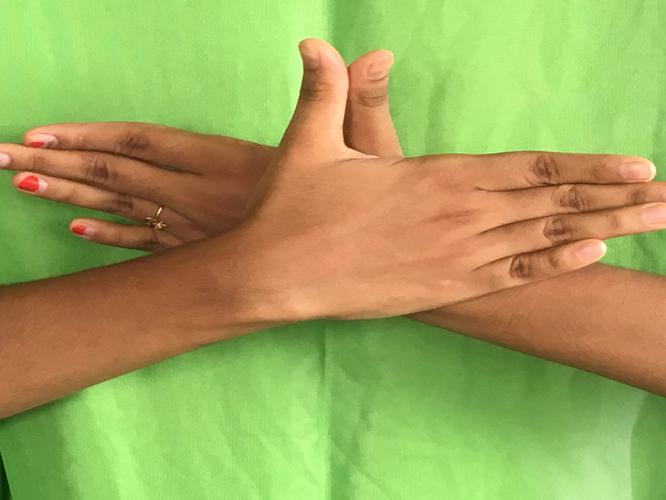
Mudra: Garuda
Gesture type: double_hand